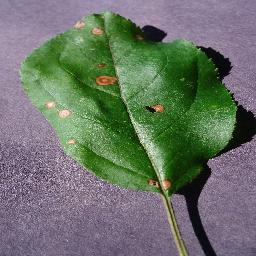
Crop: apple
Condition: black_rot